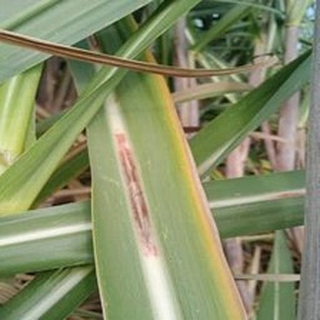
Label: sugarcane_red_rot